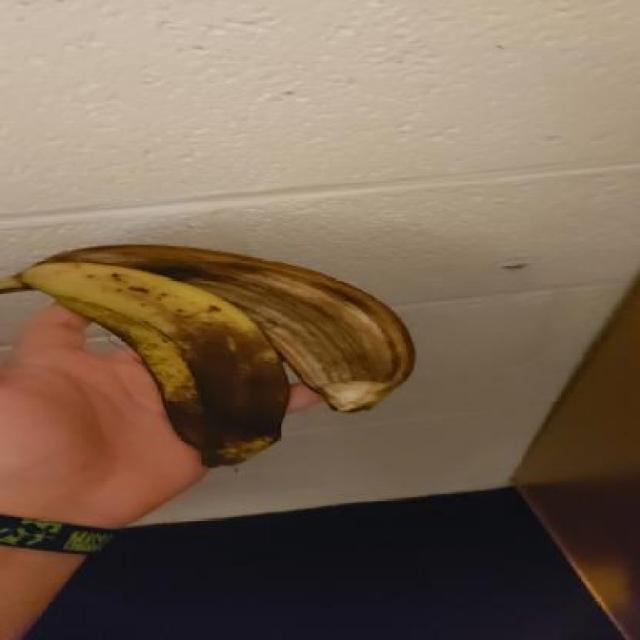
Label: bananas